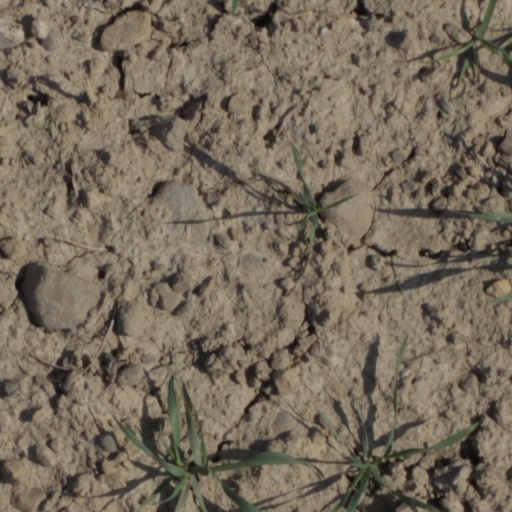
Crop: wheat